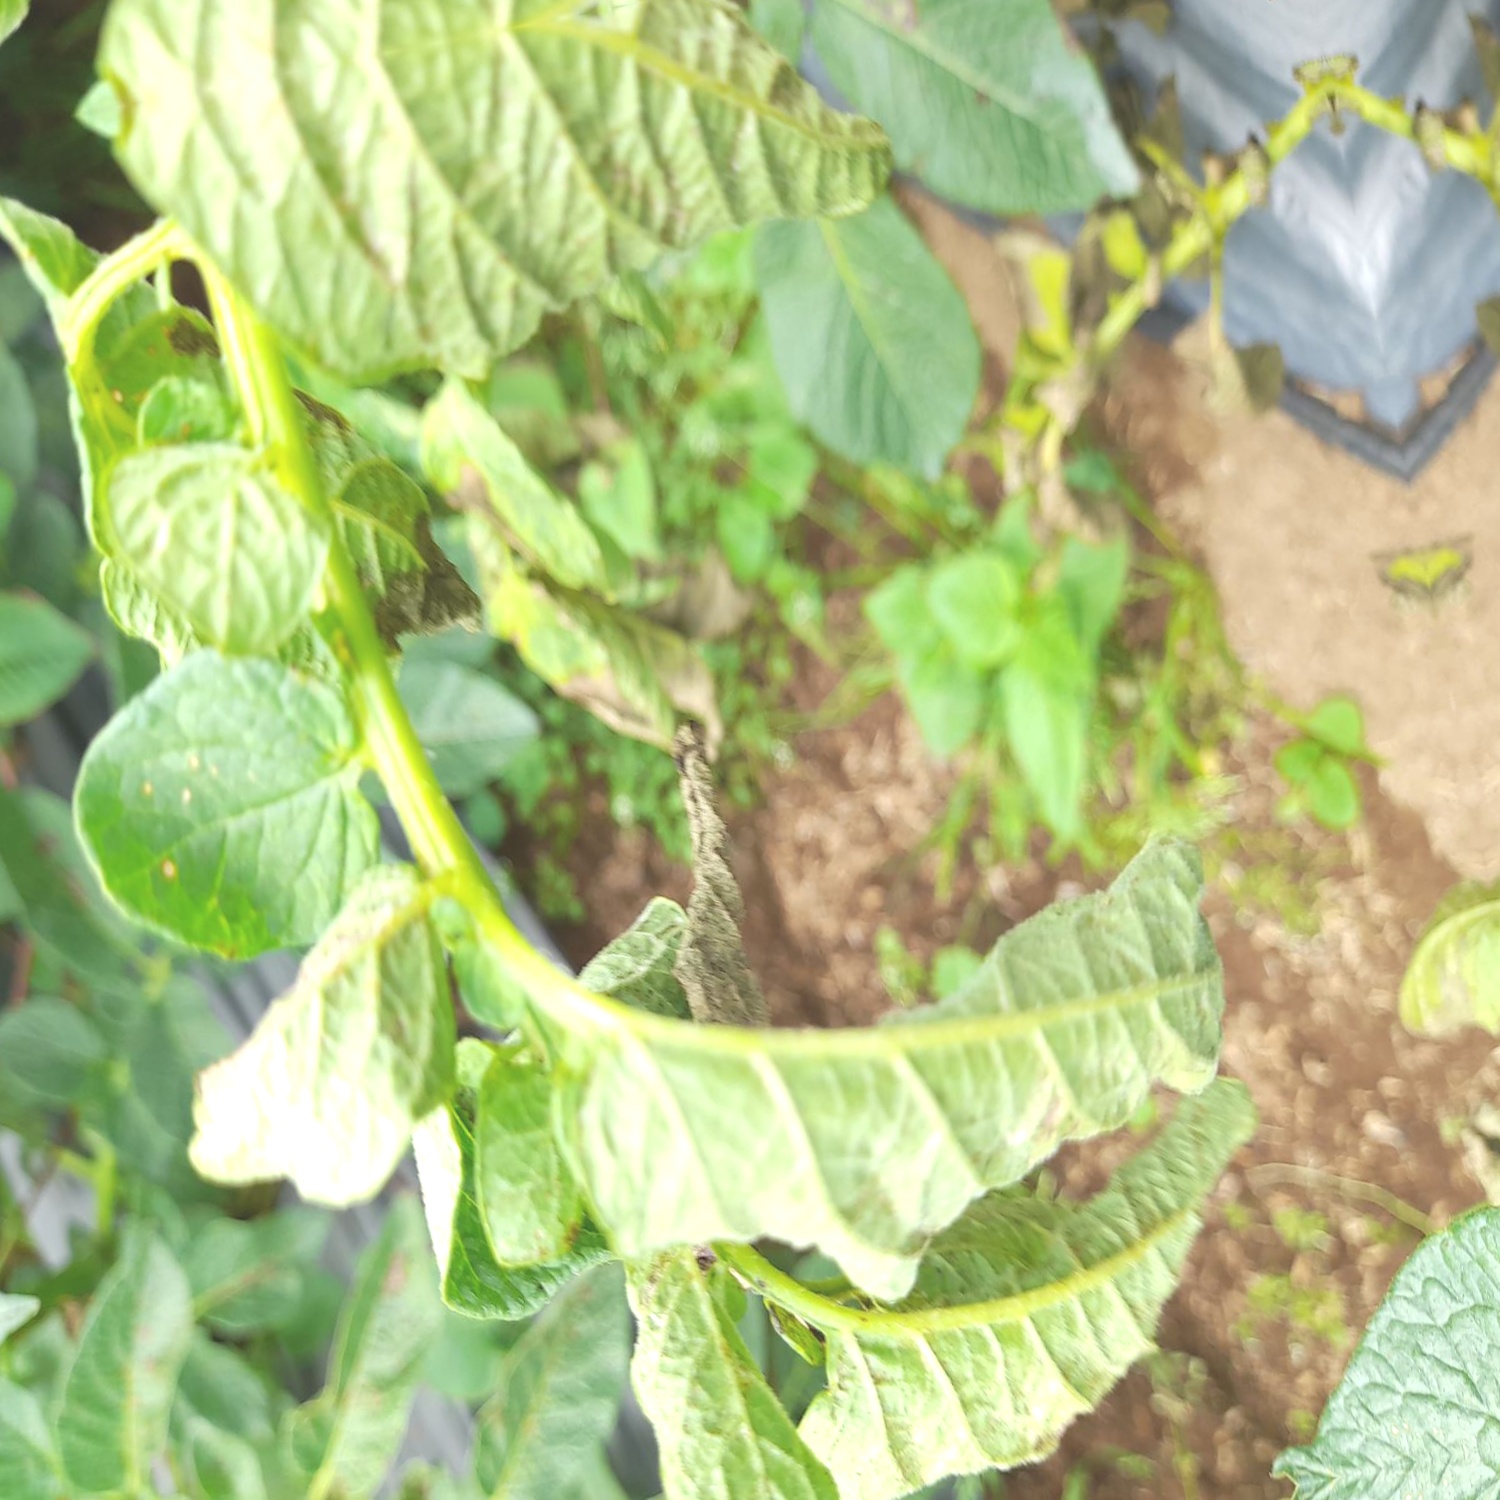
Etiqueta: Pudricion_Parda